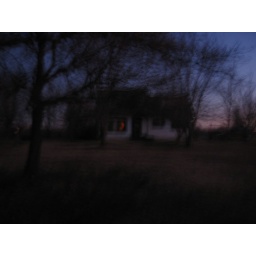
Grandparents house... Just came from running with my dog around the pasture and i was shacking